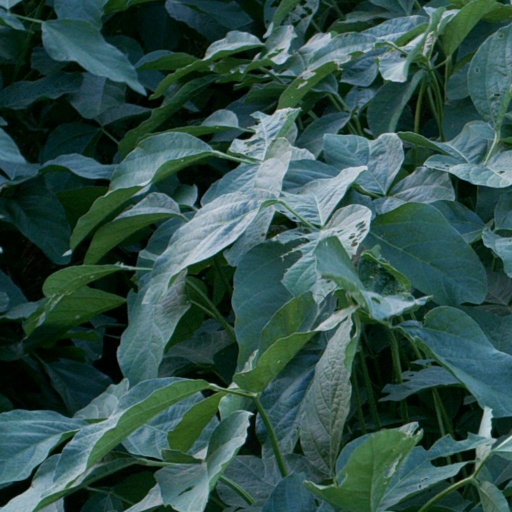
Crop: soybean